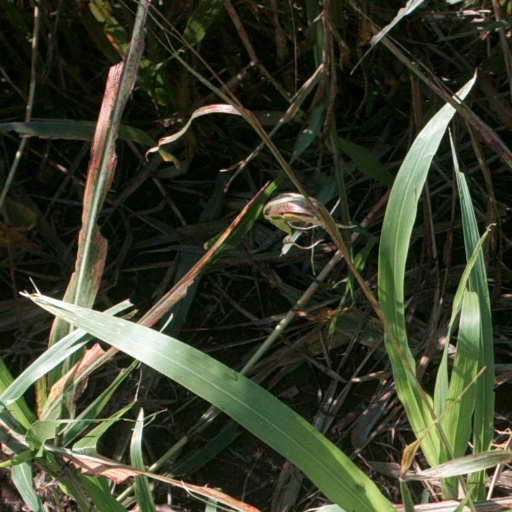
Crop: sorghum